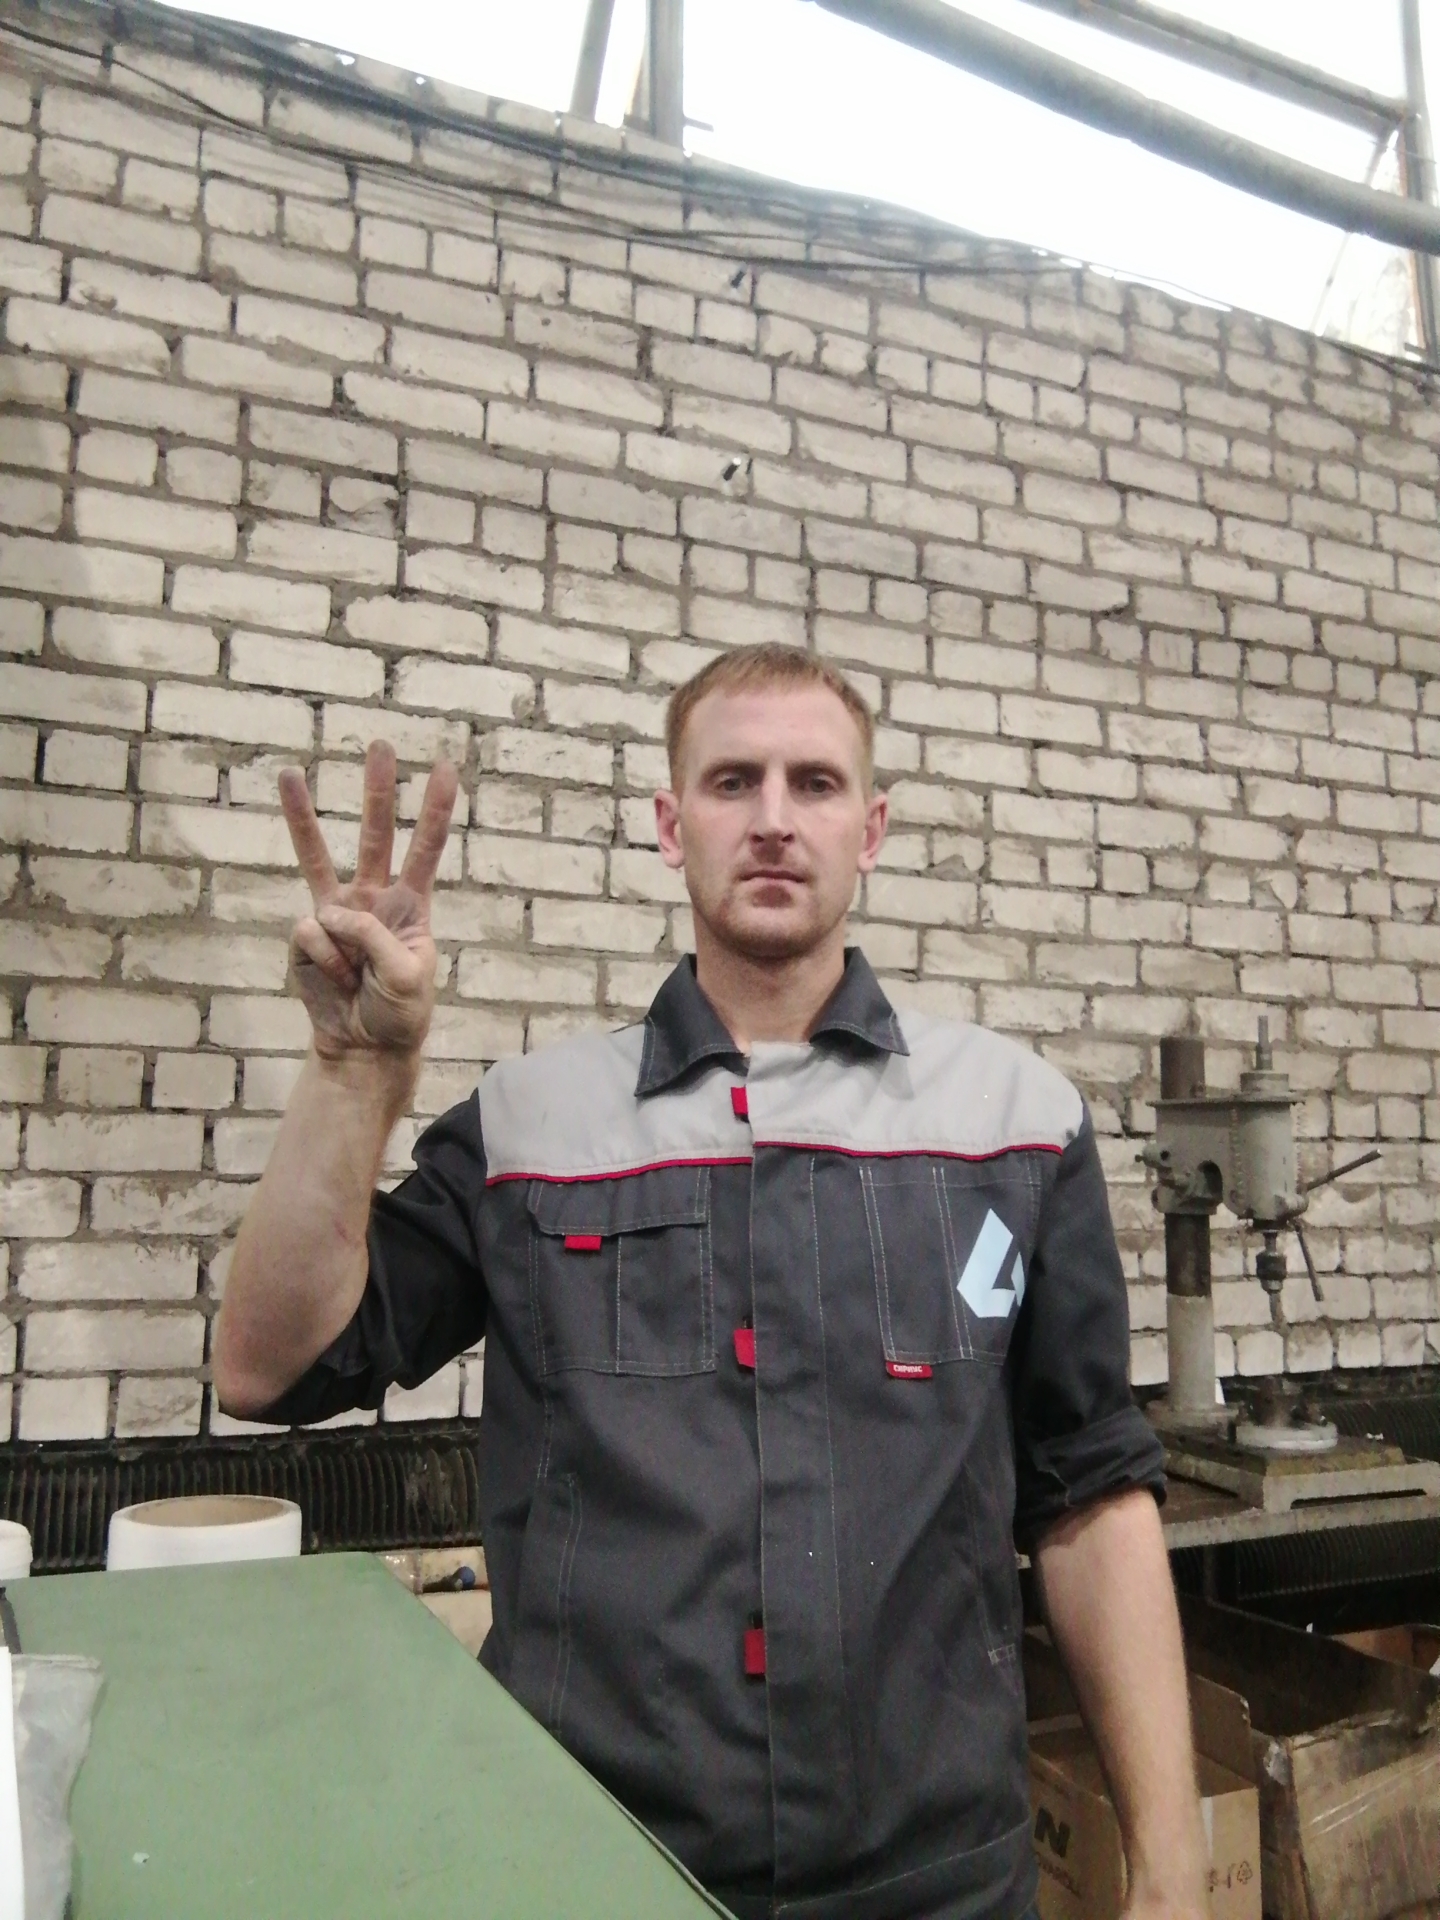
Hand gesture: three